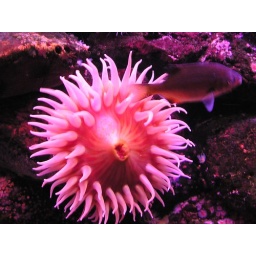
crazy pink anenome and fish in tank